Elmar Gasimov

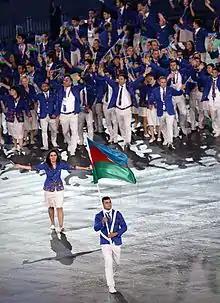

Elmar Gasimov had his first success in 2007. He won a silver medal at the U-20 Azerbaijan Championship and a bronze medal at the U23 Azerbaijan Championship. In the same year, he was 3rd in the Azerbaijan Championship. In 2008 he already participated in international competitions. Elmar Gasimov placed 7th at the U-20 World Championship. After 1 year, in 2009, Elmar Gasimov became known in Azerbaijan. He won a gold medal at the European Youth Championship held in Yerevan, the capital of Armenia, and the Azerbaijani National Anthem was played in his honor in Yerevan.